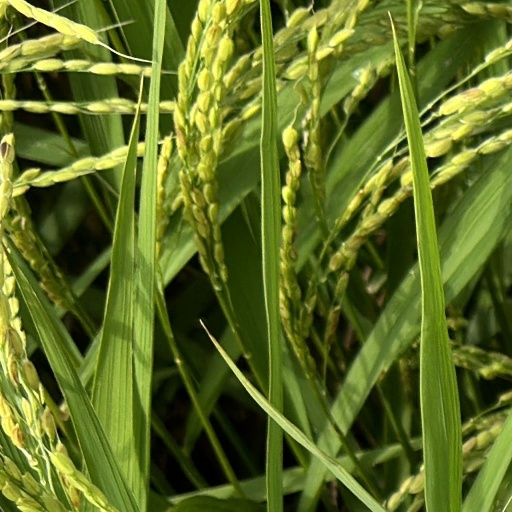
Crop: rice